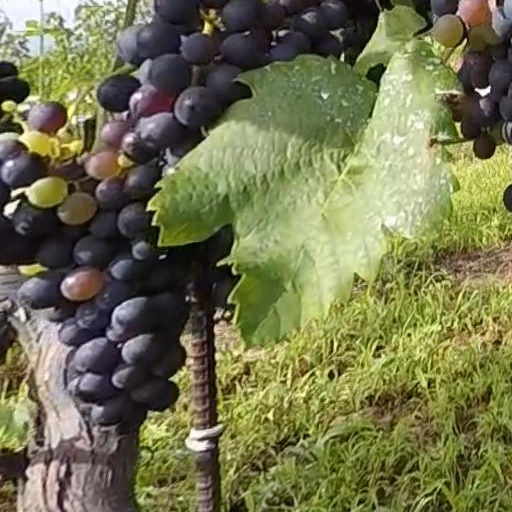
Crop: grape